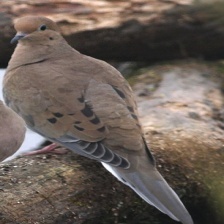
Species: MOURNING DOVE
Scientific name: ZENAIDA MACROURA